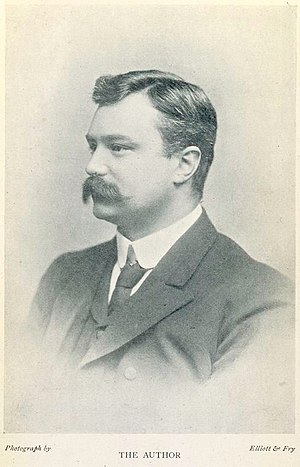
Fristaten Congo / Protesterne starter
Edmund Morel
Fristaten Congo var fra 1885-1908 en koloni i Centralafrika i personalunion med Belgien. Kolonien tilhørte kongen Leopold 2. personligt, men han blev tvunget til at overdrage kolonien til den belgiske stat, efter at en omfattende international protestbevægelse i begyndelsen af 1900-tallet fremhævede de umenneskelige metoder, som landet blev drevet efter. Fra 1908 til 1960 blev landet administreret som Belgisk Congo.